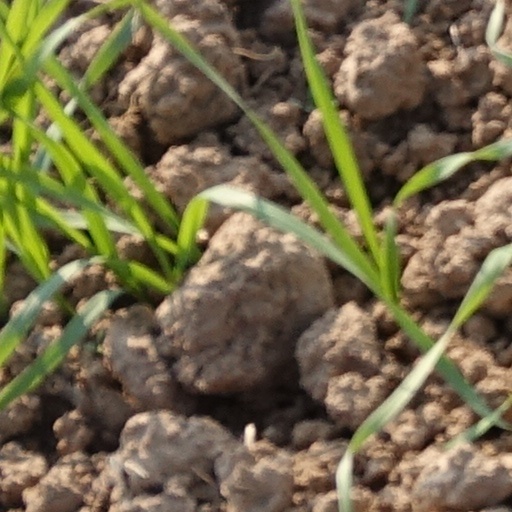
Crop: wheat